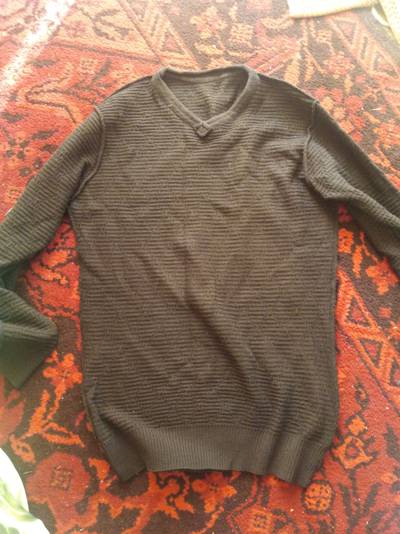
Waste category: clothes